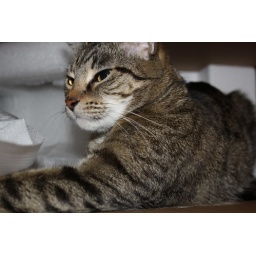
Harri in a TV box